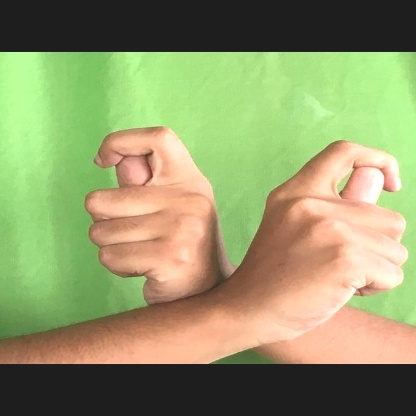
Mudra: Berunda